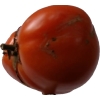
Label: tomato